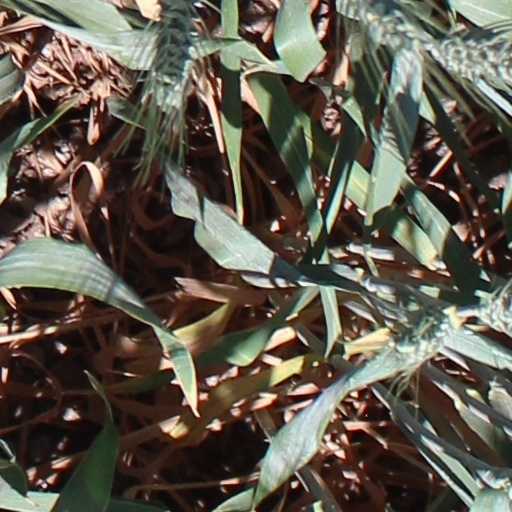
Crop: wheat